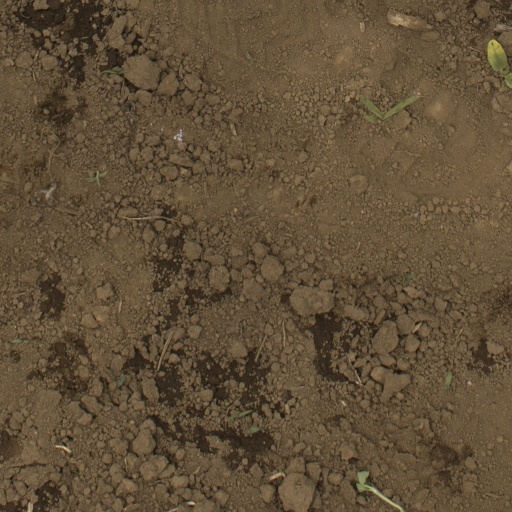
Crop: Jerusalem artichoke